William M. Clayton

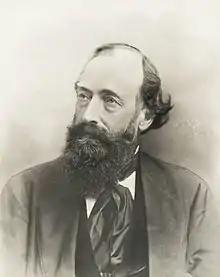
Clayton, circa 1869

William M. Clayton (April 24, 1824 – 1892) was an American politician. He moved to Denver with his brother, George W. Clayton, in 1859. He served as mayor of Denver, Colorado from 1868 to 1869. He died in 1892.